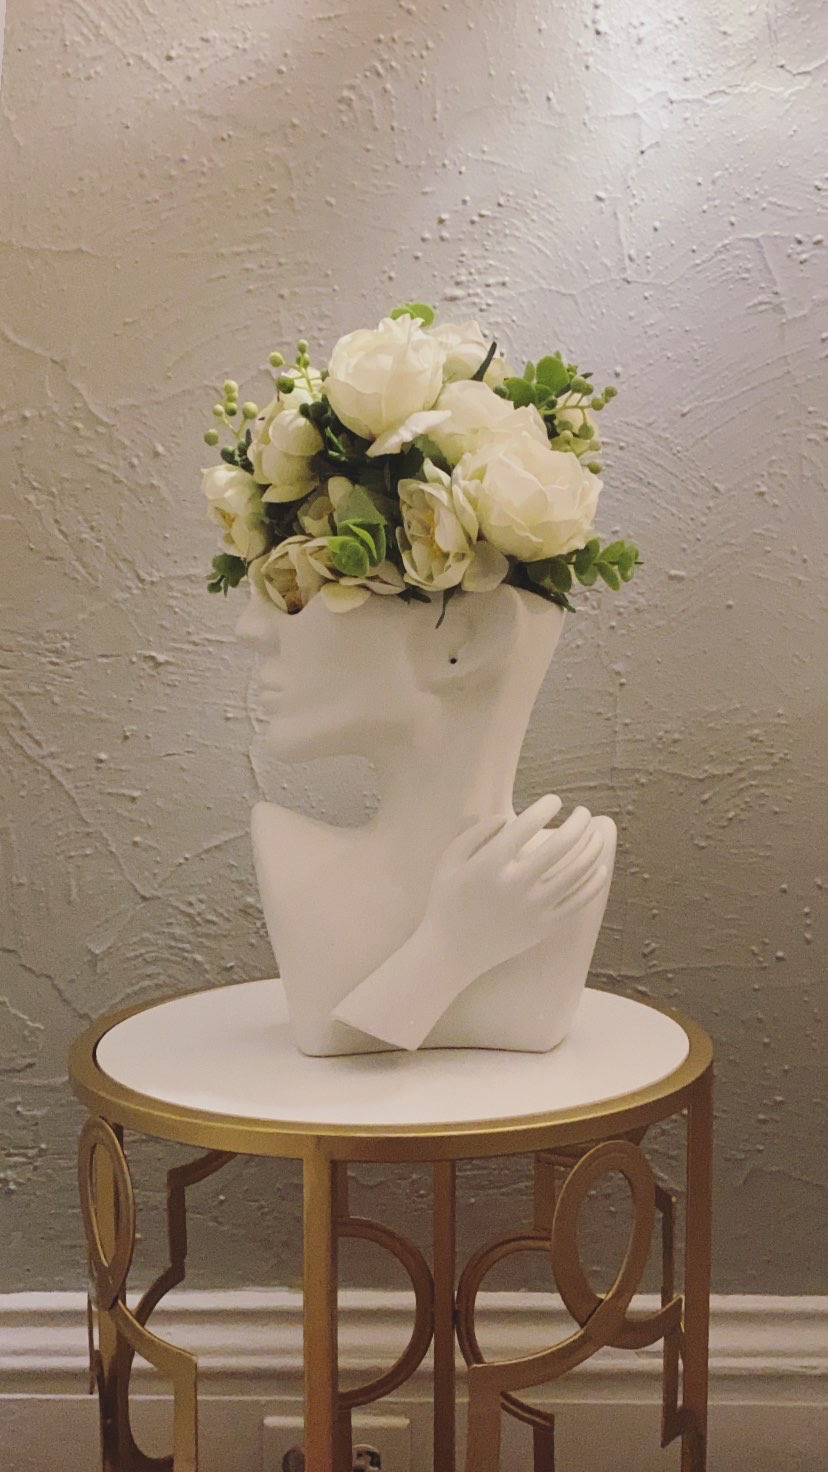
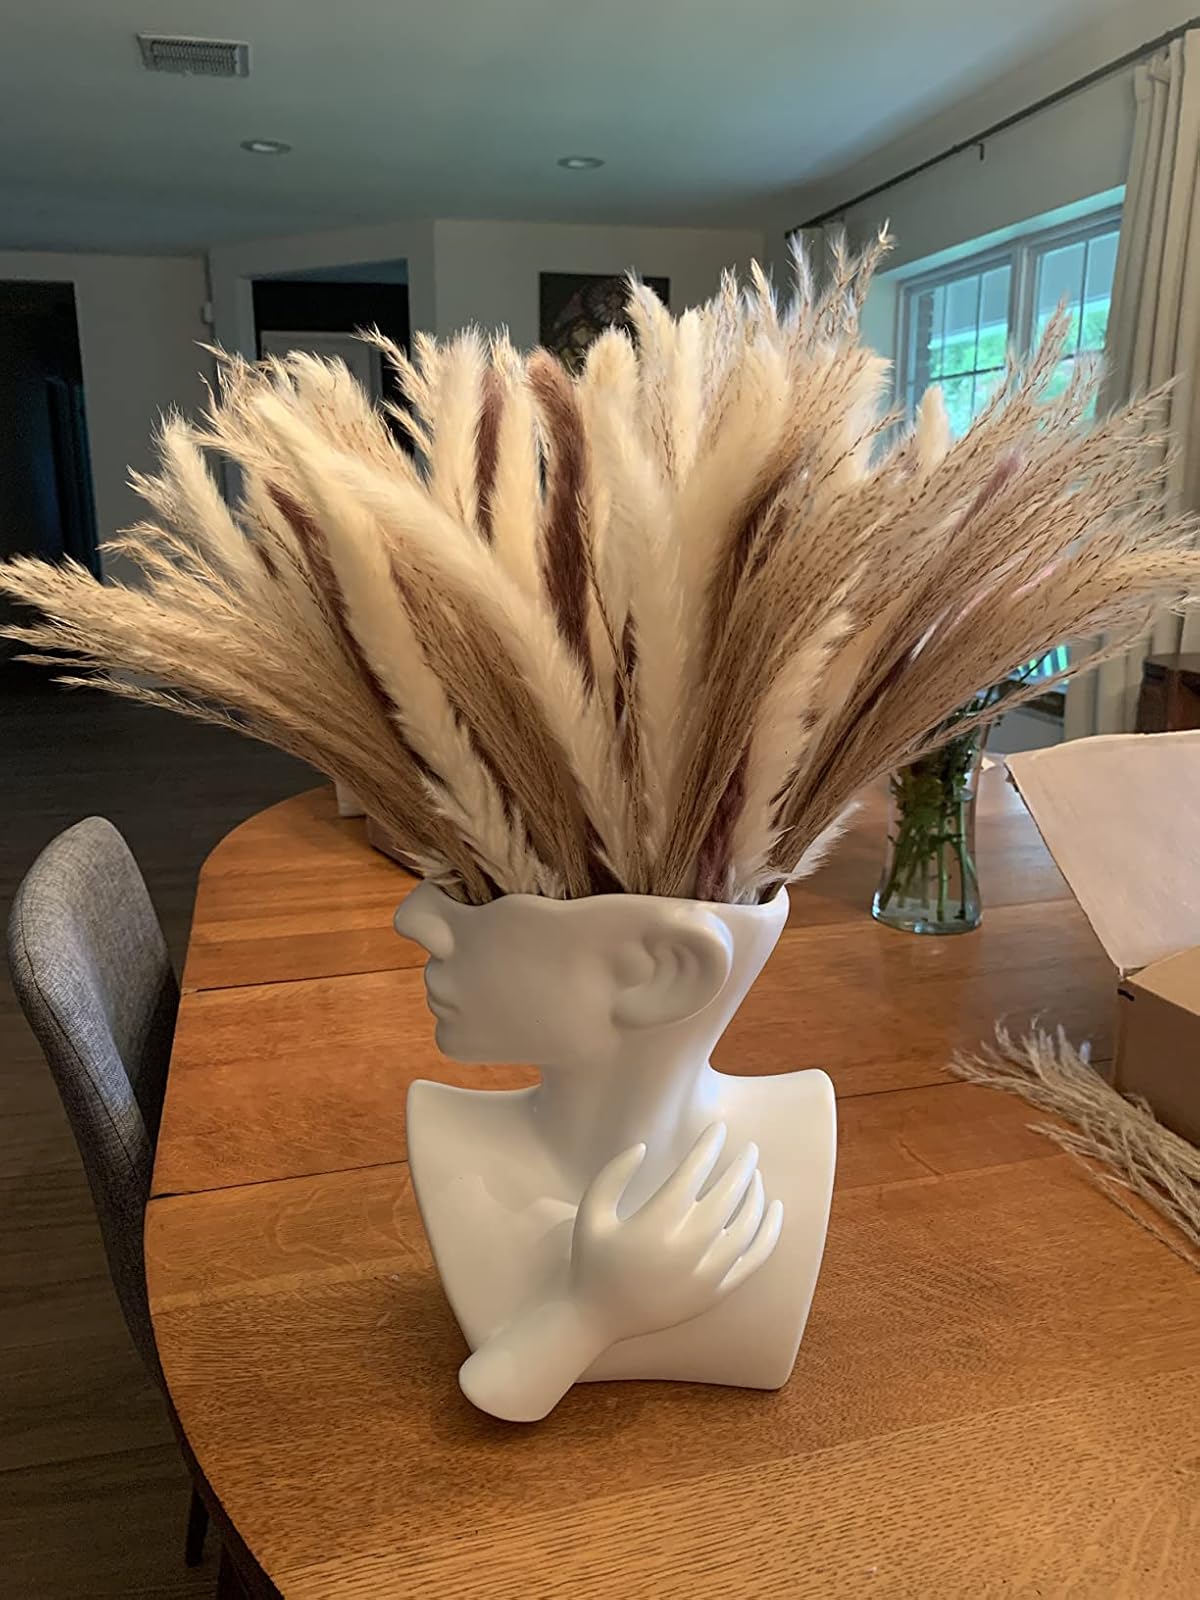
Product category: vase
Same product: yes